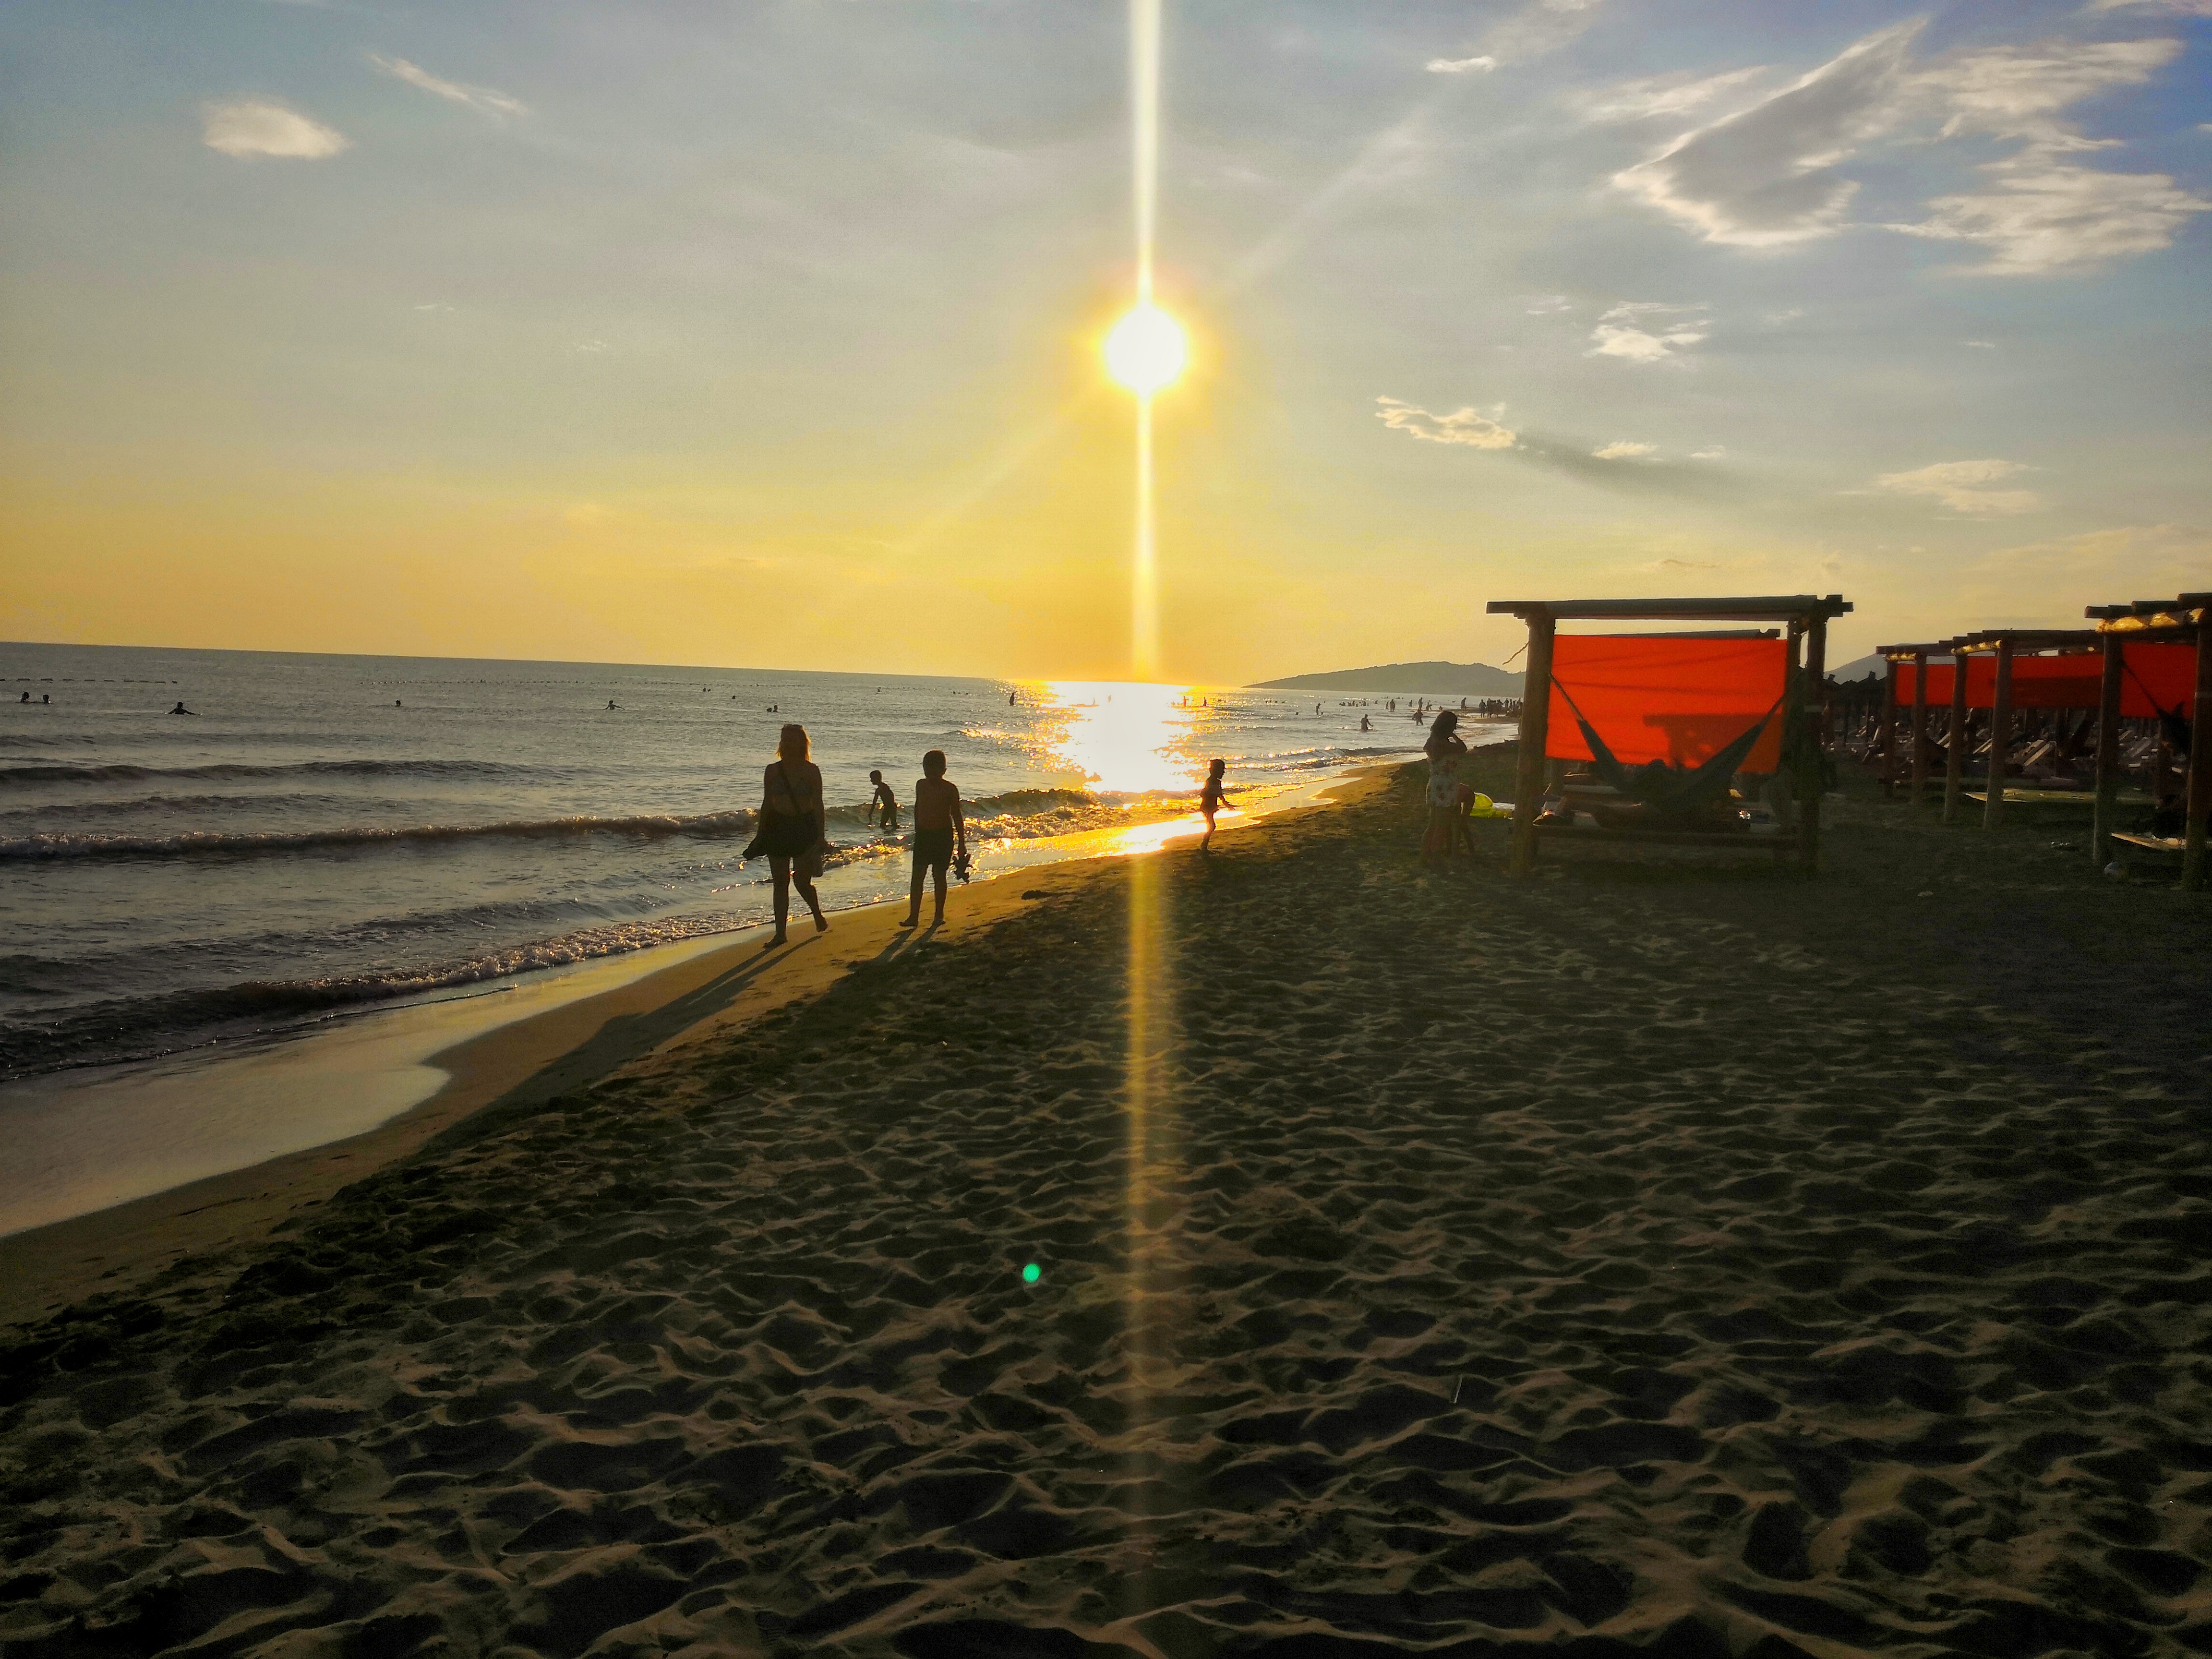
beach, sea, sub, body of water, sky, horizon, sun, shore, sunset, sunrise, ocean, water, morning, coast, sand, evening, sunlight, vacation, pier, wave, calm, recreation, dusk, cloud